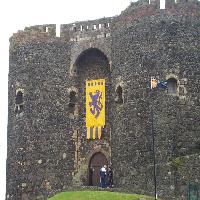
Weather: cloudy or overcast